Surrain

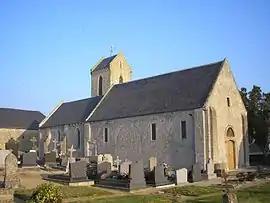
The church in Surrain

Surrain is a commune in the Calvados department in the Normandy region in northwestern France.